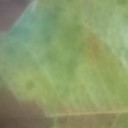
Label: Leaf_rust